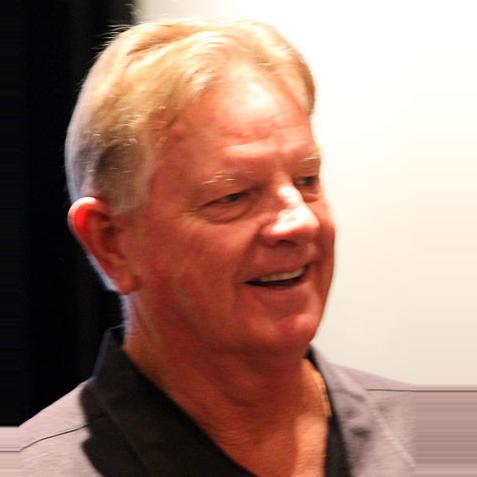
Age: 67